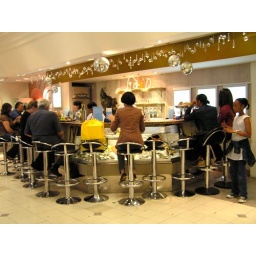
in the Food Hall. The distinctive yellow Selfridges plastic bag gets its own seat.